Super Smash Bros.

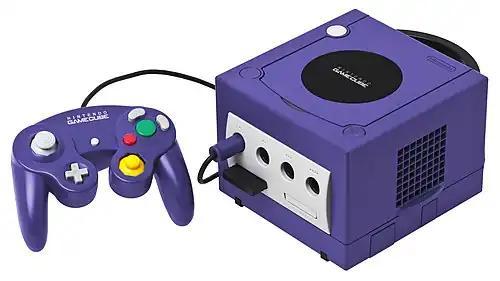
"Super Smash Bros. Melee" (2001) became the best-selling game released for the Nintendo GameCube.

In May 1999, at the Electronic Entertainment Expo (E3), Sakurai privately revealed that he was developing a sequel to "Super Smash Bros." for the then-upcoming Nintendo GameCube, and the design plan for the game was completed on July 5, 1999. HAL Laboratory returned to develop the game, and was assisted by other studios, including Creatures Inc. By May 2001, over 50 people were actively working on the game, while over 100 had been involved with the project at some point in time. The game was officially revealed as "Super Smash Bros. Melee" at E3 2001, seven months ahead of its release in North America. Because the GameCube was both more powerful and easier to develop games for than the Nintendo 64, "Melee" was able to include much more content than its predecessor, including 14 new characters and many multiplayer options and modes.